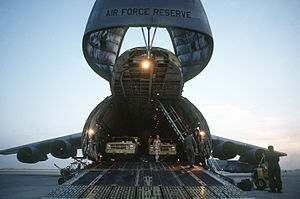
Lockheed C-5 Galaxy / Galleri
C-5 Galaxy er det største 4-motorede jettransportfly i United States Air Force. Flyet er produceret af det amerikanske firma Lockheed. Fra 1968-1989 er der bygget i alt 131 eksemplarer. Der bygges ikke flere, men de opgraderes løbende. Seneste opgradering er C-5M Super Galaxy.